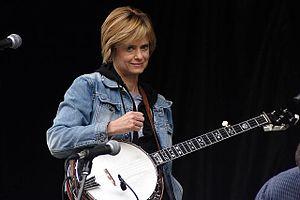
Alison Brown est une chanteuse américaine de bluegrass et country. Elle joue essentiellement du banjo et de la guitare. Au cours de sa carrière, elle gagne ou est nominée pour plusieurs Grammy Awards. Sa musique mélange différents styles, dont le jazz, le bluegrass, la country, le rock et le blues.